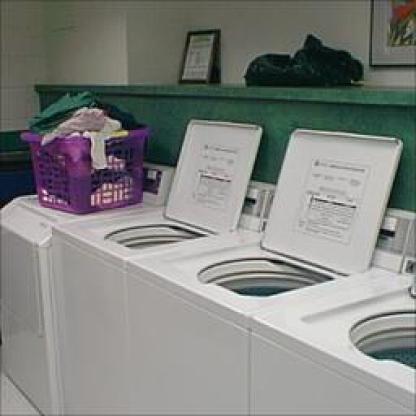
Scene: Indoor